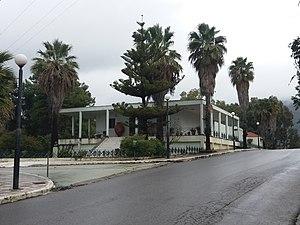
Chóra est une petite ville grecque à 3 500 habitants, située en Messénie à l'extrémité sud-ouest du Péloponnèse. Elle est la plus grande ville de la municipalité de Pylos-Nestor et la cinquième ville la plus grande en Messénie.
Le palais de Nestor est le nom donné à un palais mycénien, un type de bâtiments caractéristique de la civilisation mycénienne. Datant de l’Helladique récent, il s'agit du palais le mieux conservé à ce jour. Il est situé à Ano Englianos dans la région de Messénie, en Grèce, à 17 km au nord de la ville moderne de Pylos. Il doit son nom à Nestor, roi de Pylos, un des principaux chefs achéens de l'Iliade.
Pylos, aussi connue sous le nom de Navarin, est une ville de Grèce, située en Messénie dans le sud-ouest du Péloponnèse, et bordée par la mer Ionienne. Elle est le siège de la municipalité de Pylos-Nestor, créée par le programme Kallikratis en 2010.